Dorothy Revier

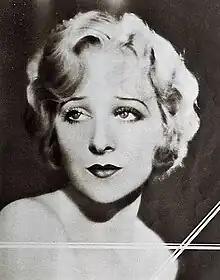
Dorothy Revier 1930

Revier danced with a Russian ballet company on tour, but homesickness brought her back to San Francisco, where she became the featured dancer at Tait's Cafe. She was discovered by a talent agent while working in a cabaret and signed to a film contract by Harry Cohn.